Pasquale Di Milla

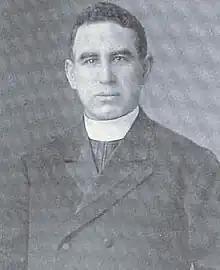
Father Pasquale Di Milla

Rev. Pasquale Di Milla (September 8, 1869 – March 18, 1940) was one of the first active Italian priests in the Diocese of Boston, Massachusetts.